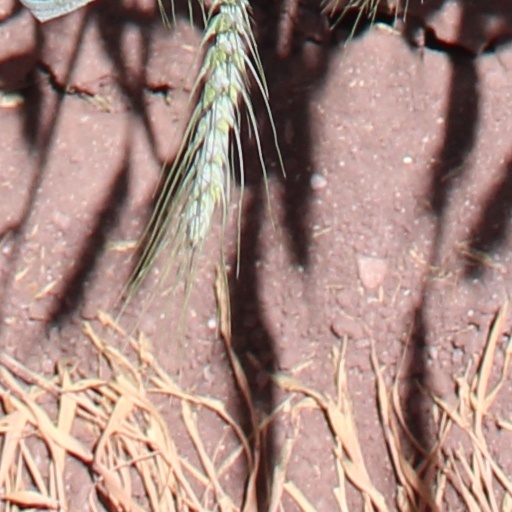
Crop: wheat